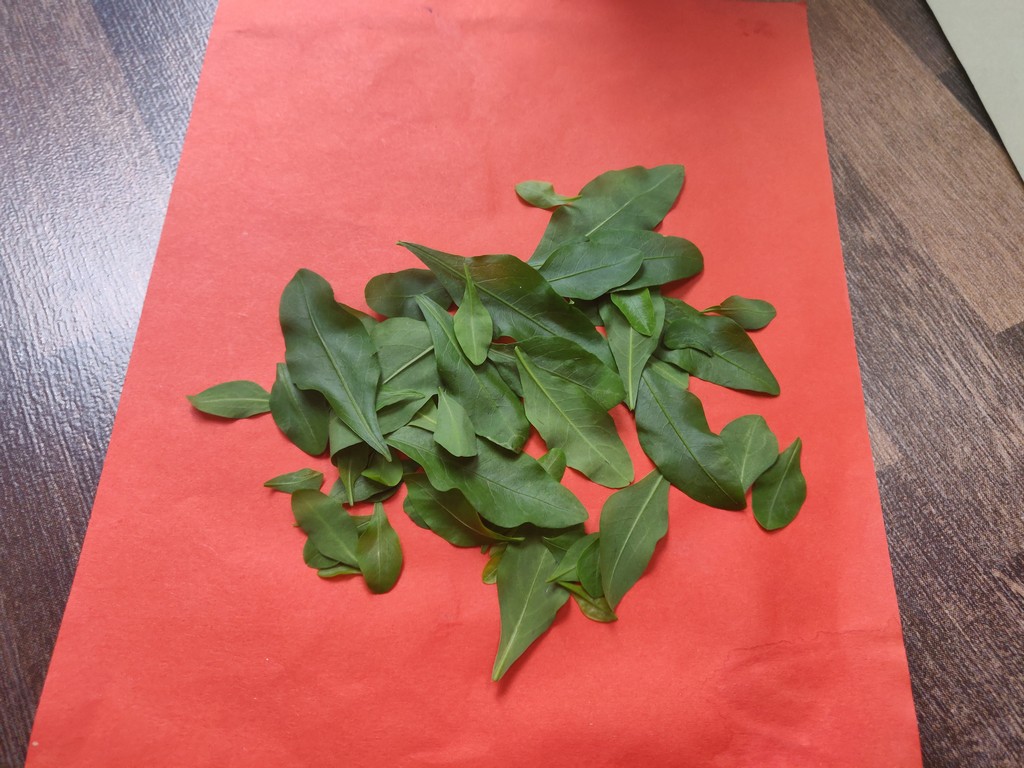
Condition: Healthy
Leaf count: multiple
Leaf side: unknown